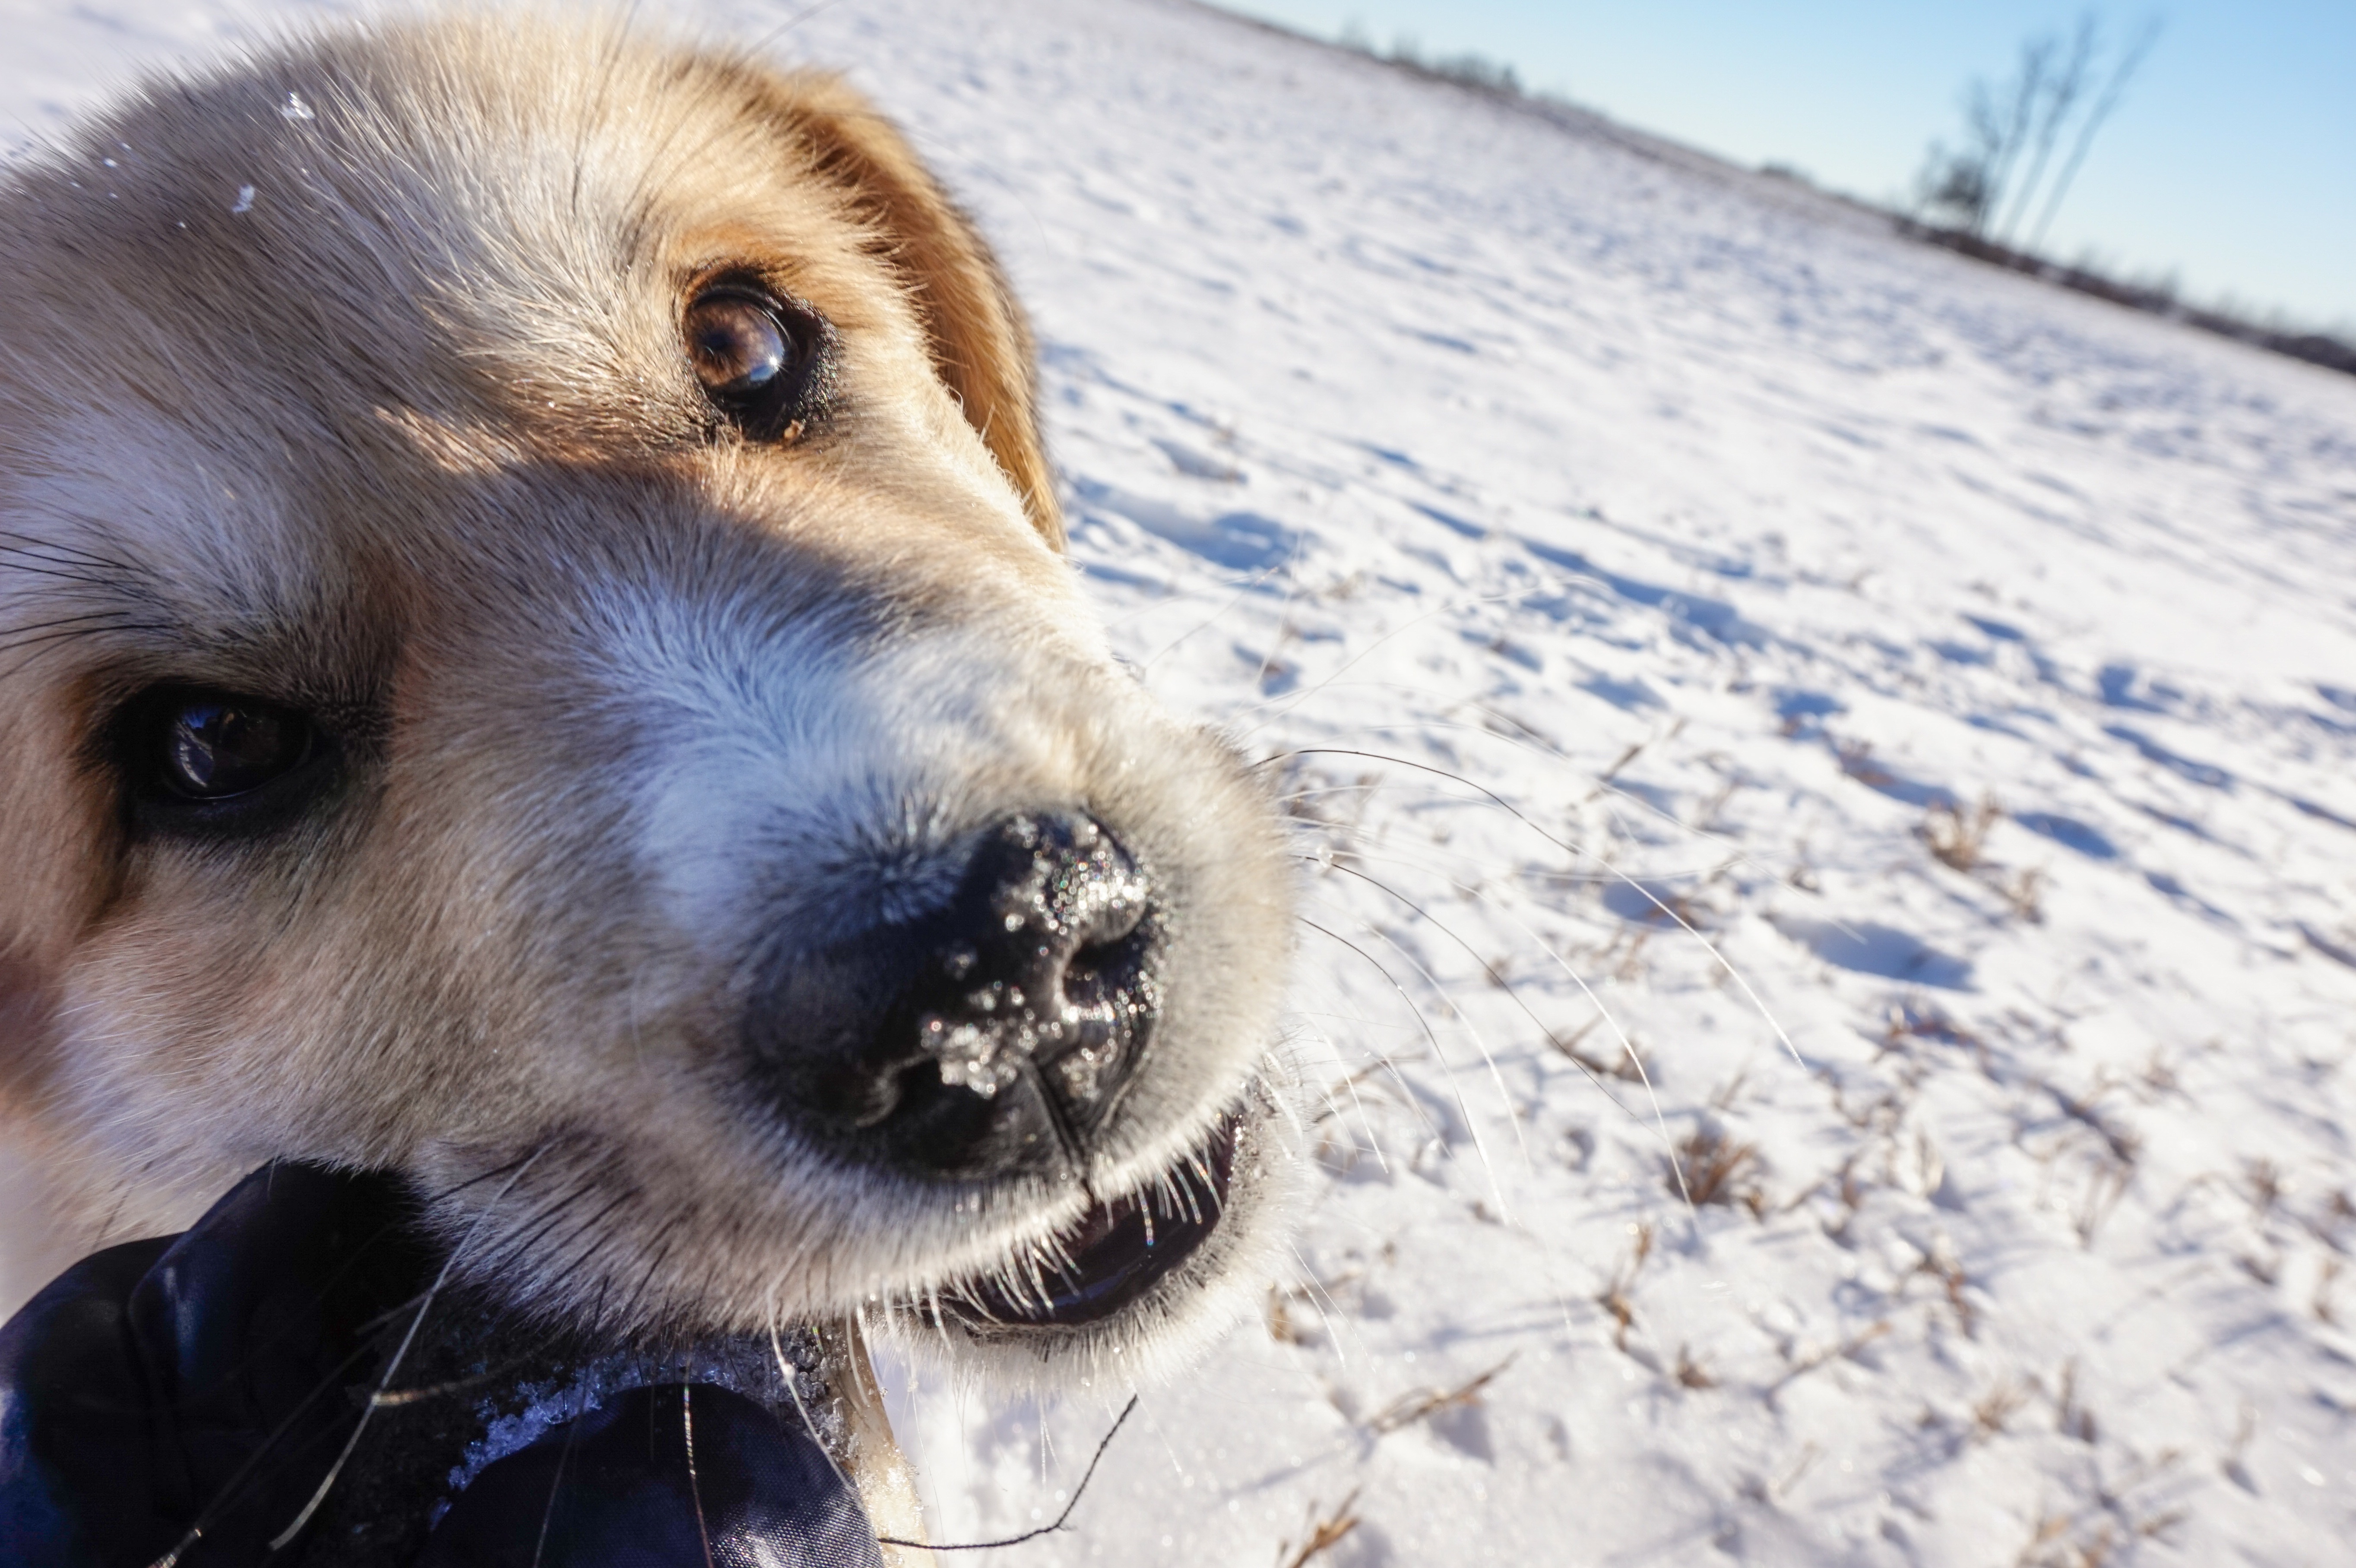
snow, winter, puppy, dog, mammal, golden retriever, vertebrate, retriever, street dog, dog like mammal, dog breed group, dog crossbreeds